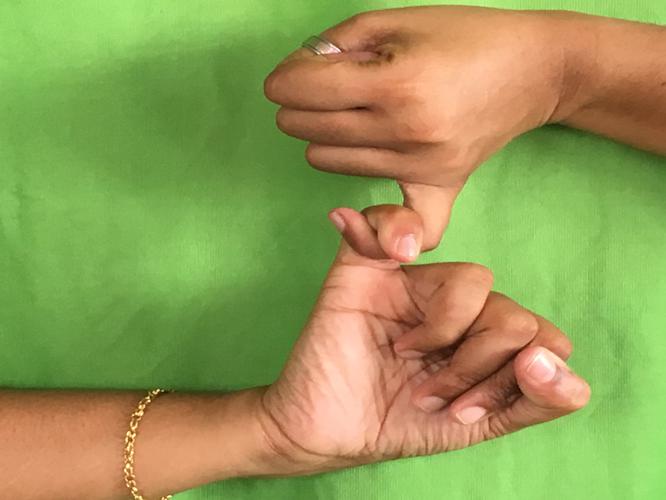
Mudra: Kilaka
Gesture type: double_hand